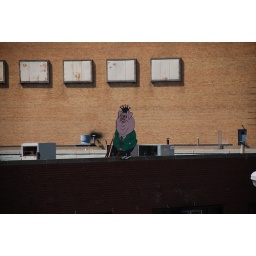
A cartoon pig on the roof of some building in the Meatpacking District.